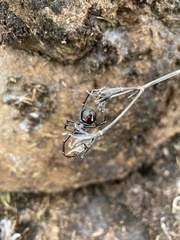
Species: Lactrodectus_hesperus